Crossing the Sierra de Gredos

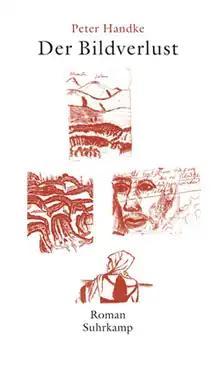
Cover of the first edition

Crossing the Sierra de Gredos is a 2002 novel by the Austrian writer Peter Handke. It tells the story of a successful female banker who makes a journey through the Sierra de Gredos mountain range in Spain to meet a famous author in La Mancha who will write her biography. On the way she makes stops where she is confronted with the unheroic and commercialised world she wishes to escape. Handke describes the book as "a medieval novel about modern times."